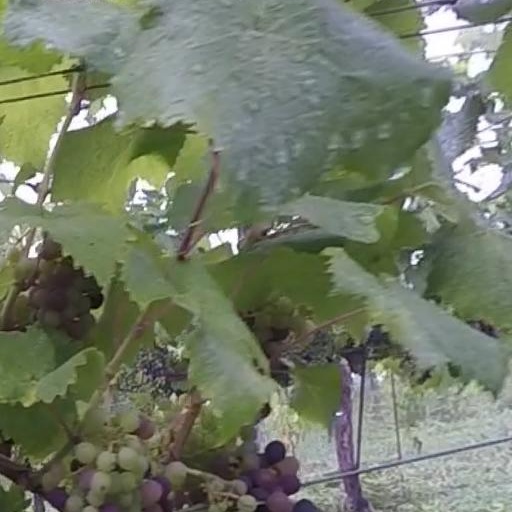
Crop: grape